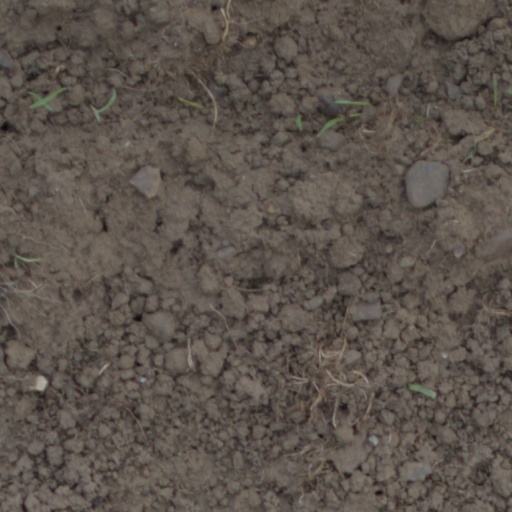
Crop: wheat